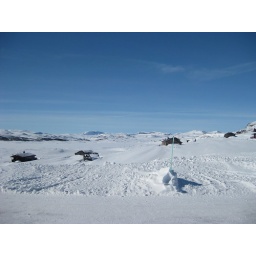
snowed over lake at the top of the hill by the new house